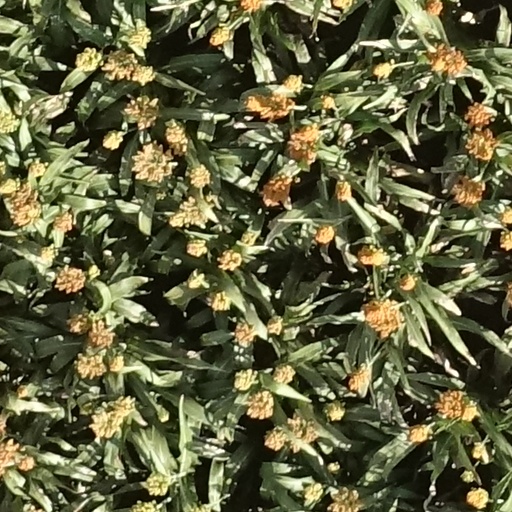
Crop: sorghum